Southern Illinois University Carbondale

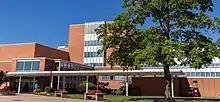
Student Center

The Student Services Building contains most of the university's student-related offices. Spread across four floors, students have easy access to help and consultation from advisors at the Undergraduate Admissions Office, Graduate School, Financial Aid Office, University Housing, Career Development Center, and numerous other offices.